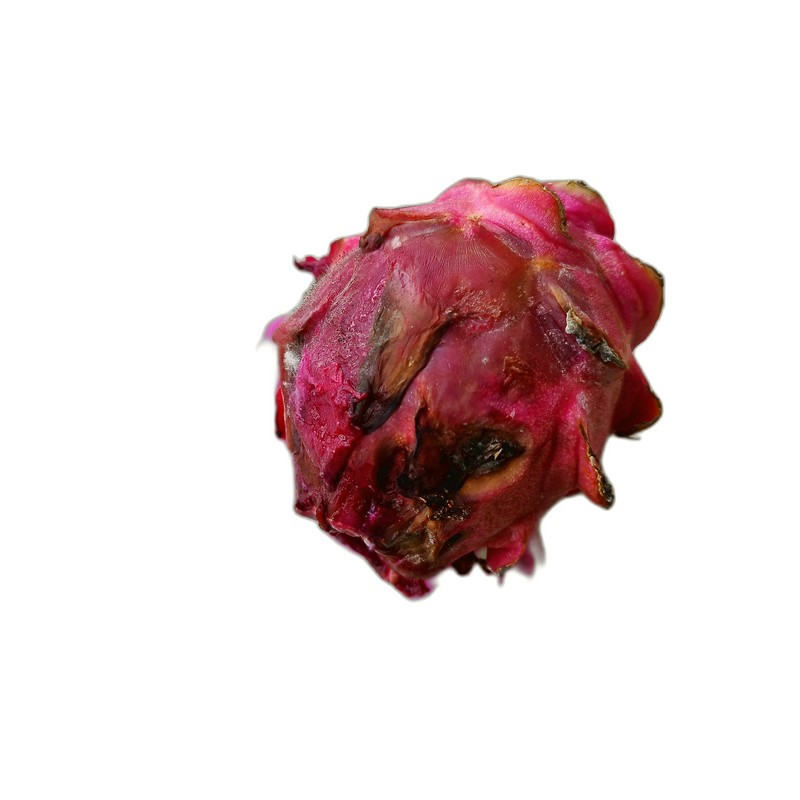
Label: Defect Dragon Fruit